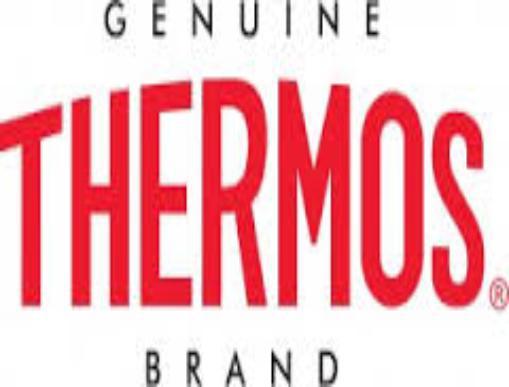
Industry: Necessities